Springfield race riot of 1908

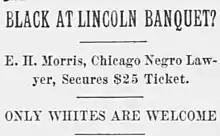
"Chicago Tribune". Feb 1909.

Six months later, the city held a Centennial Celebration in honor of Lincoln's birthday. It was a "black tie" event held at the State Arsenal Building, featuring prominent American and foreign dignitaries. It was held at the same place used to shelter 300 black people during the riots. More than 700 whites attended the $25 ($650 in 2018) per plate event. No African American was invited, although many black people wanted to celebrate Lincoln and his emancipation of slaves. Edward H. Morris, a prominent Chicago black lawyer, did purchase a ticket to the event. When organizers learned that he was black, his ticket was rescinded.